Walter S. Grant

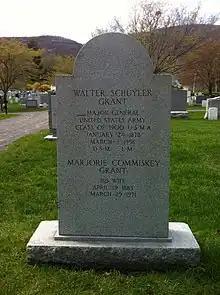
Grant's grave marker at West Point Cemetery

Grant's additional awards included the Philippine Campaign Medal, China Campaign Medal, Mexican Border Service Medal, World War I Victory Medal with four battle clasps, Army of Occupation of Germany Medal, American Defense Service Medal, American Campaign Medal, and World War II Victory Medal. His foreign awards for the First World War included the French Legion of Honor (Officer) and Belgian Order of Leopold II (Officer).